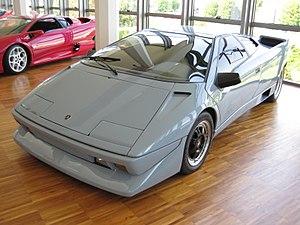
Musée Lamborghini